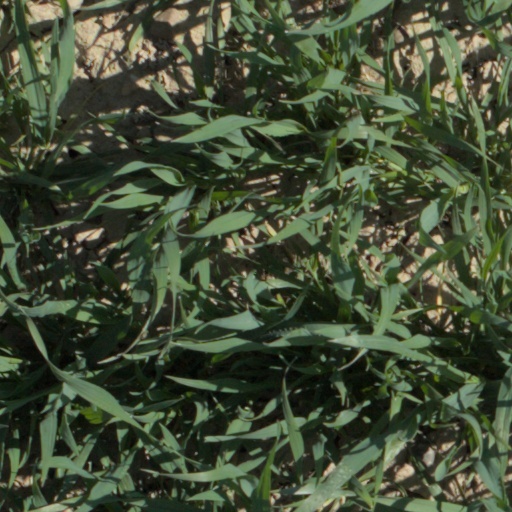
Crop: wheat